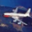
Label: airplane